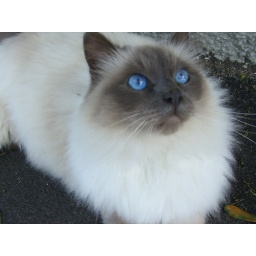
I found this gorgeous cat by a beach near my old house